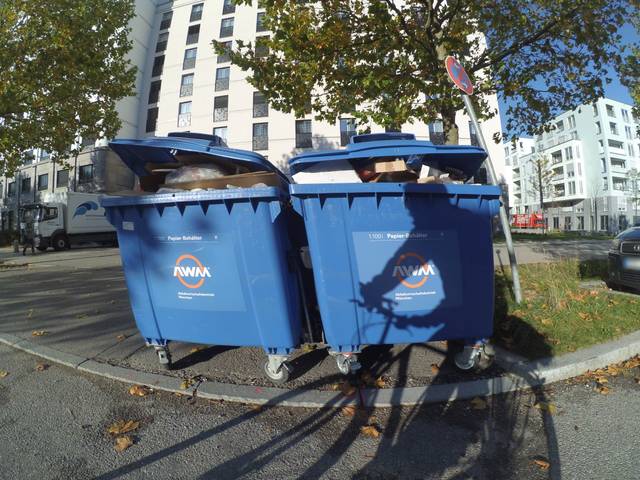
Region: Germany
Coordinates: 48.187, 11.546